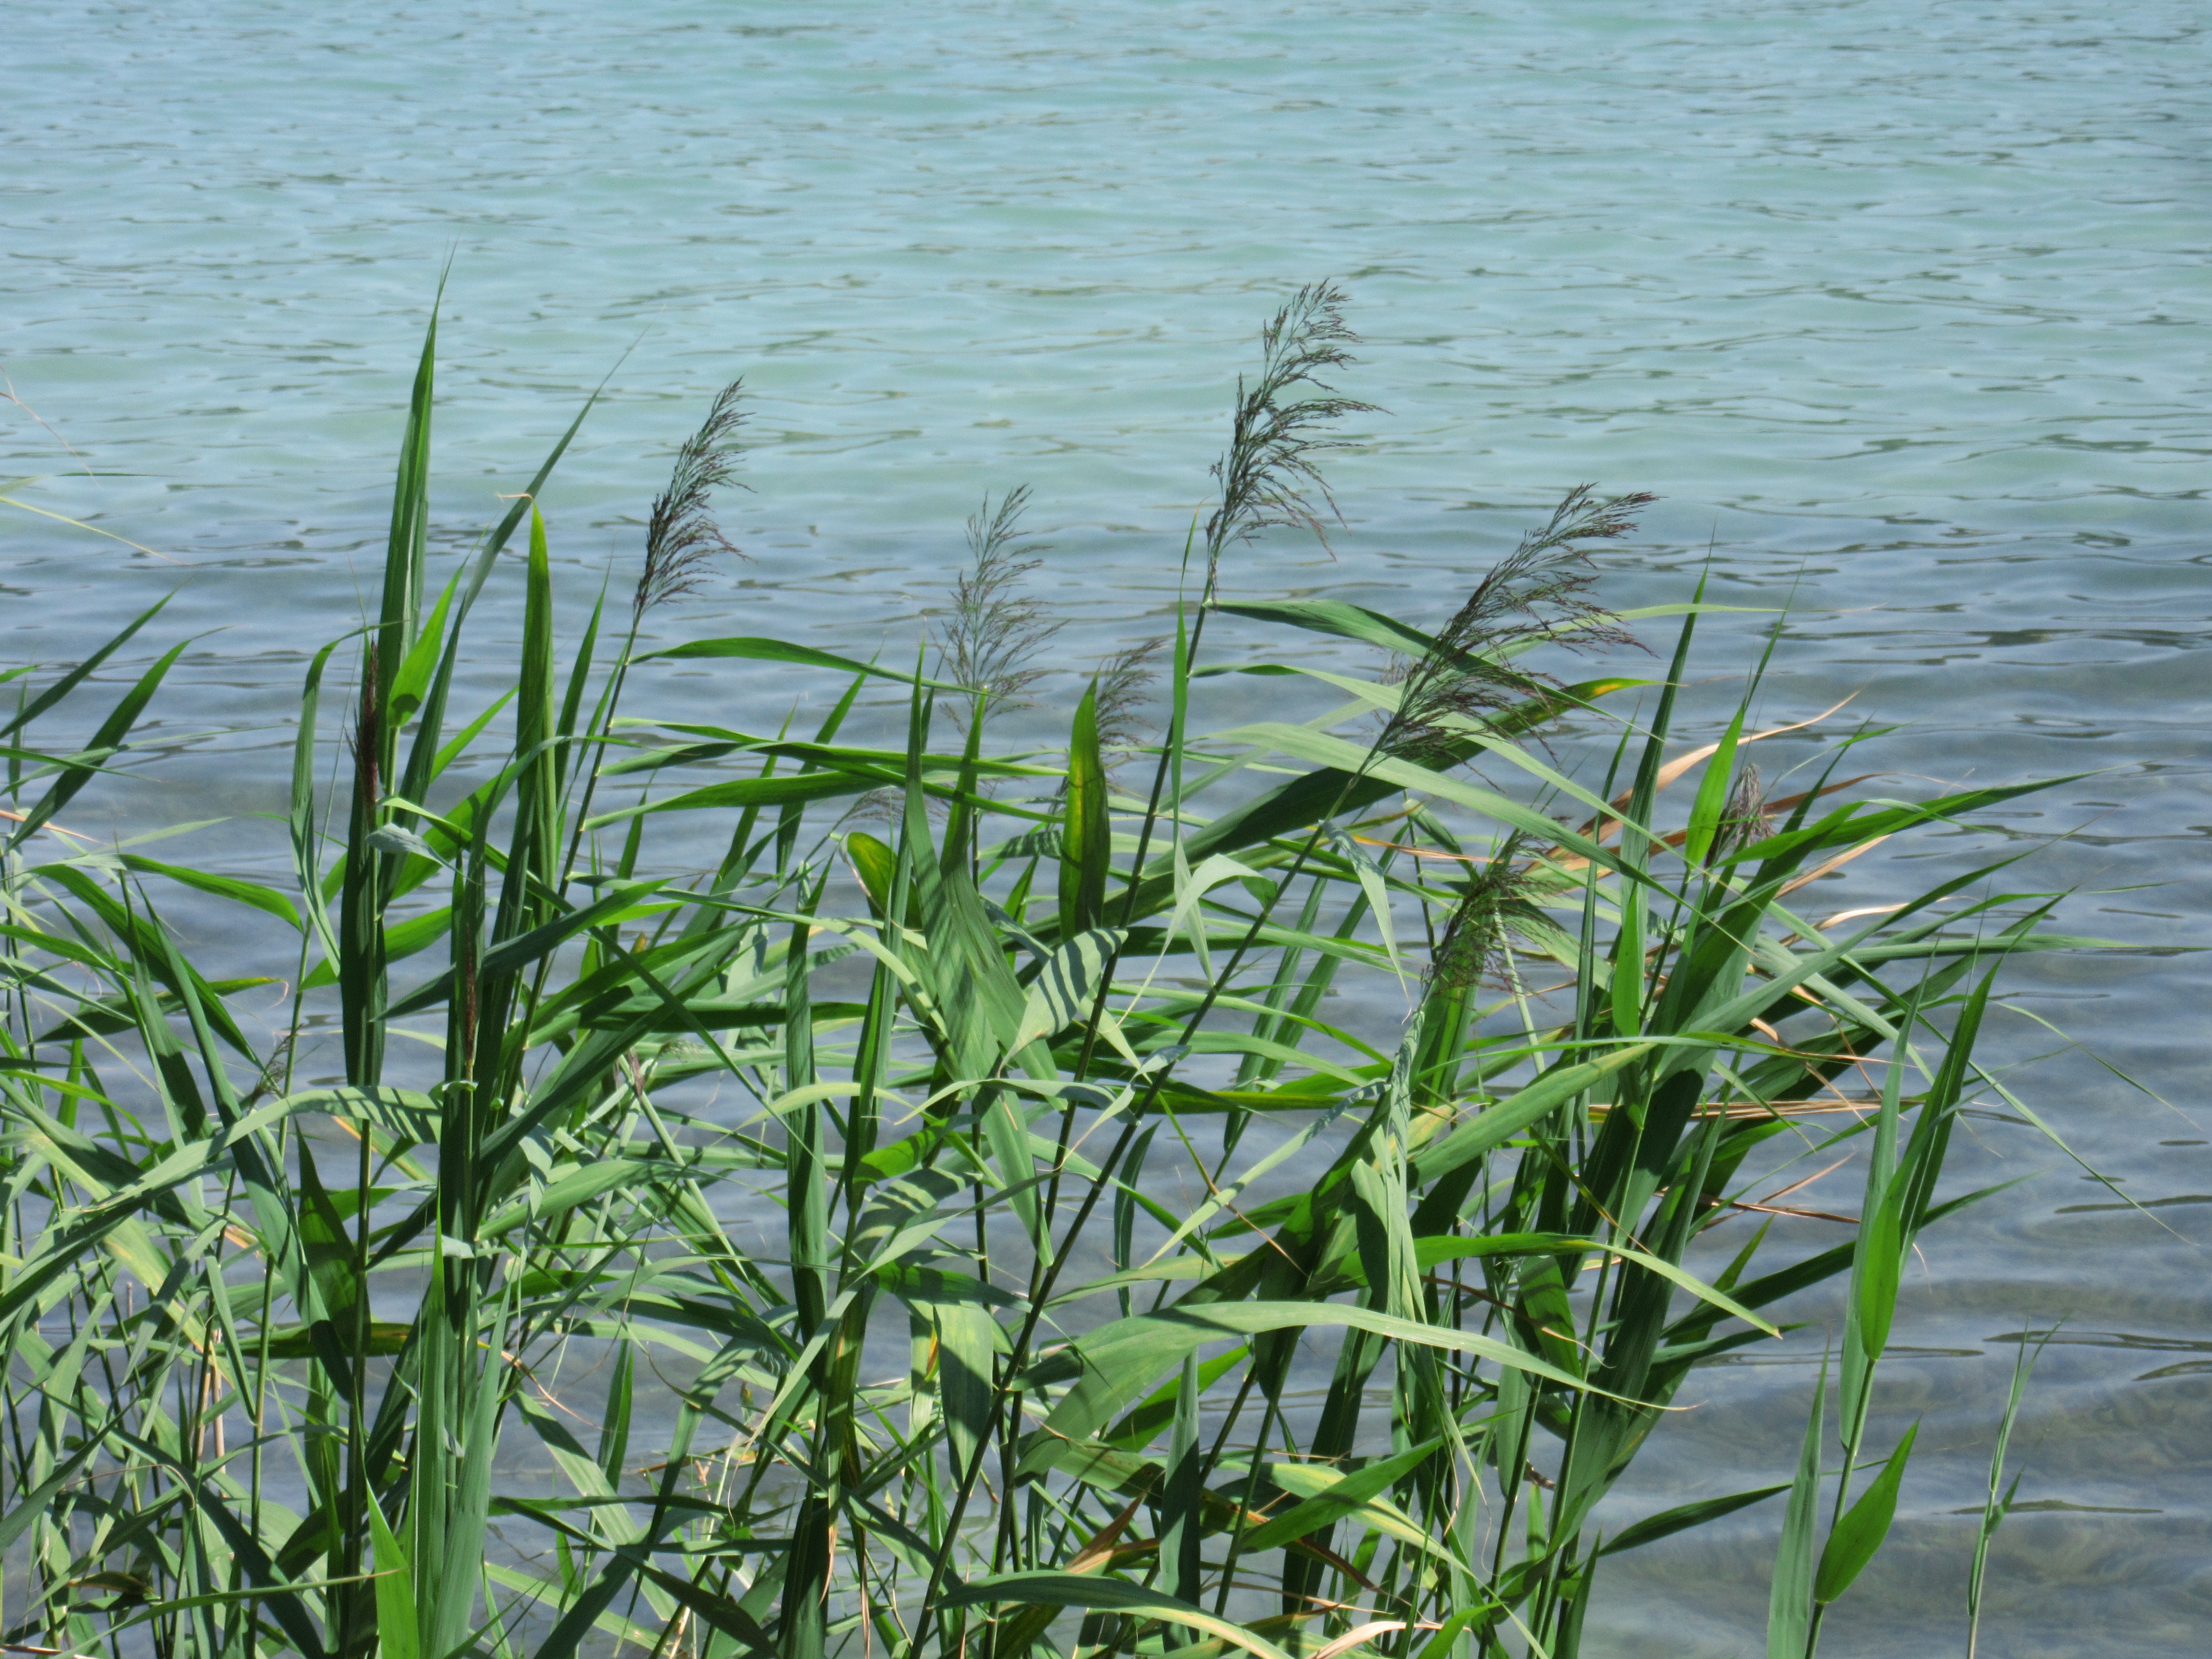
water, grass, plant, field, meadow, prairie, flower, lake, reed, green, crop, botany, agriculture, aquatic plant, bank, wetland, waters, flowering plant, grass family, plant stem, phragmites